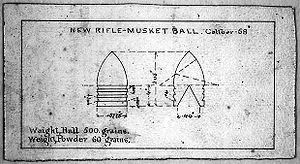
Minié-projektil
Minié-projektil. Tegning fra Harpers Ferry, 1855
Minié-projektilet er en type af kugle til en forladet riffel, som blev opkaldt efter én af sin udviklere Claude-Étienne Minié. Den blev kendt under Krimkrigen og den Amerikanske borgerkrig